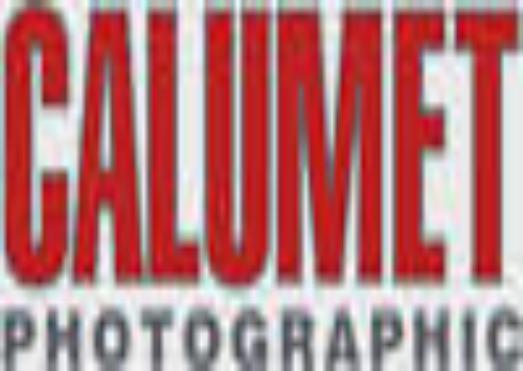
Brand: Calumet
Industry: Others